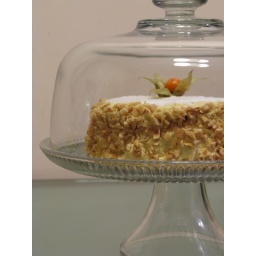
cake in a glass plate pedestal